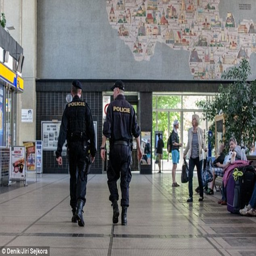
police patrol a public building in the city amid a warning that bombs would go off at intervals around the country